Haunted House (2004 film)

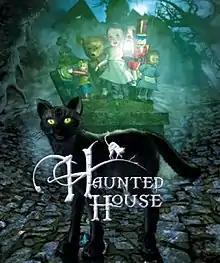
Haunted House film poster

Haunted House (also known as Haunted House Forever) is a 2004 animated short film that is shown in 4D cinemas. The short is a light-fright, non-violent adventure film.